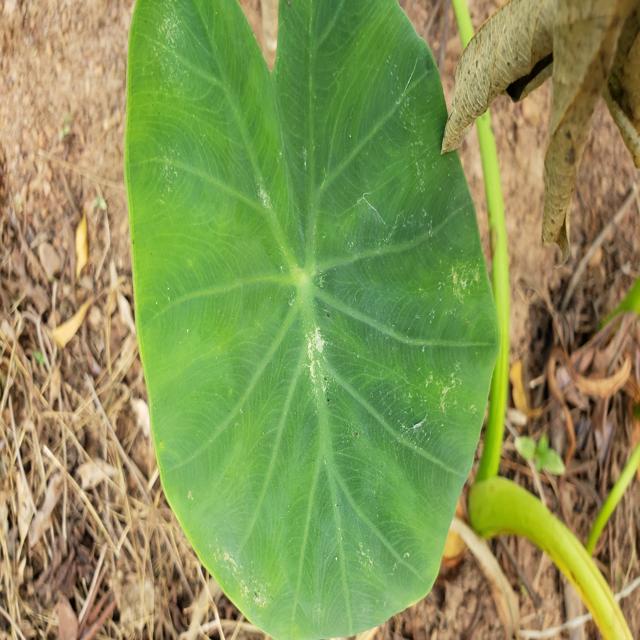
Label: Healthy